Disaster!

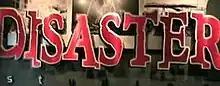
Disaster! studios mural in the first room of the pre-show

Disaster! is an interactive attraction following the storyline of a fictional movie studio run by Frank Kincaid (played by Christopher Walken). The studio is going bankrupt and needs visitors to act as extras for key insert scenes. In helping Kincaid complete his film, the visitors are then asked to be a part of the finale sequence involving an earthquake.